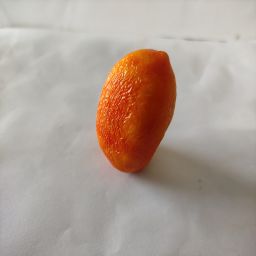
Crop: Tomato
Quality: Old